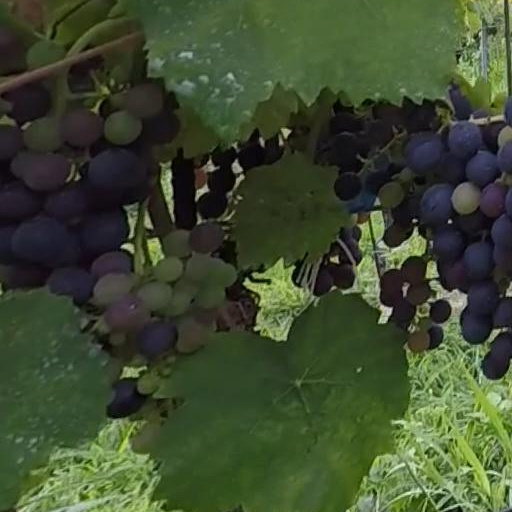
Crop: grape